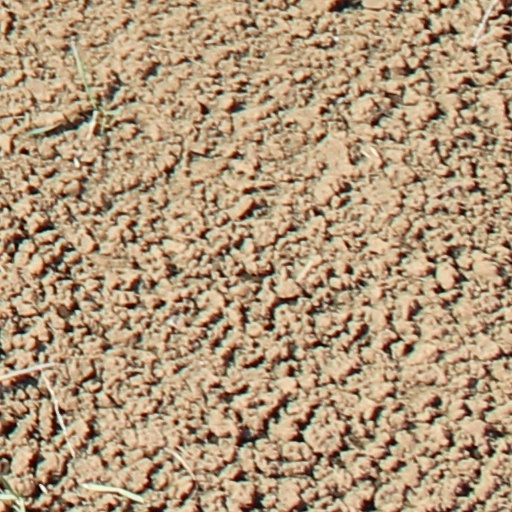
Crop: wheat